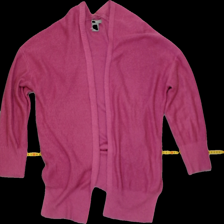
View: front
Type: Cardigan
Category: Ladies
Brand: Lindex
Colors: Pink
Material: 100% Acry
Pattern: Plain
Cut: Long
Size: M
Season: All
Trend: No trend
Stains: No
Damage: 0
Price range: <50
Recommended usage: Export